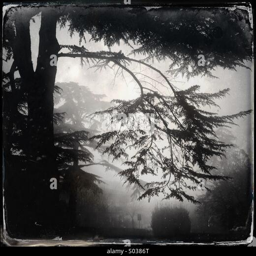
trees in the fog on winter